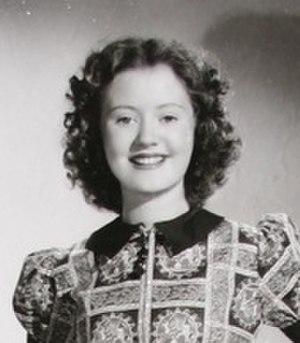
Marcia Mae Jones est une actrice américaine.